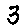
Label: 3